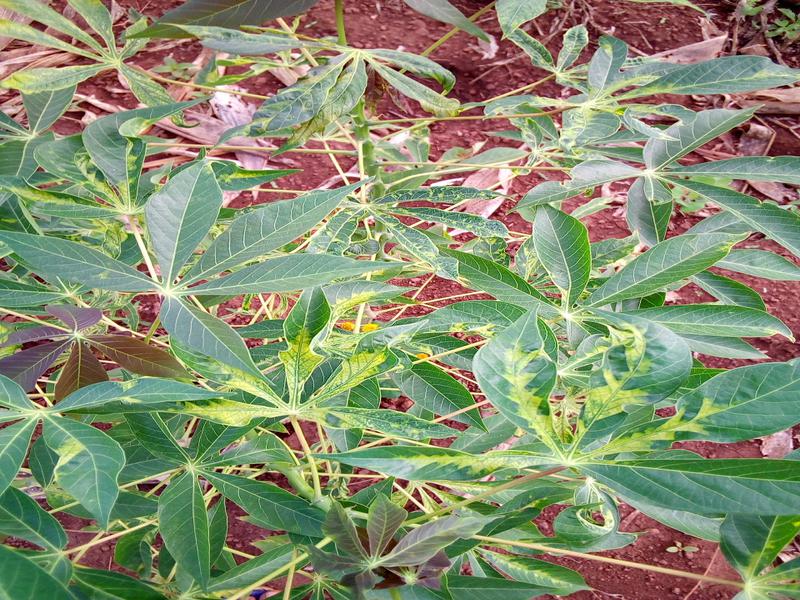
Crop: cassava
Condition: mosaic_disease